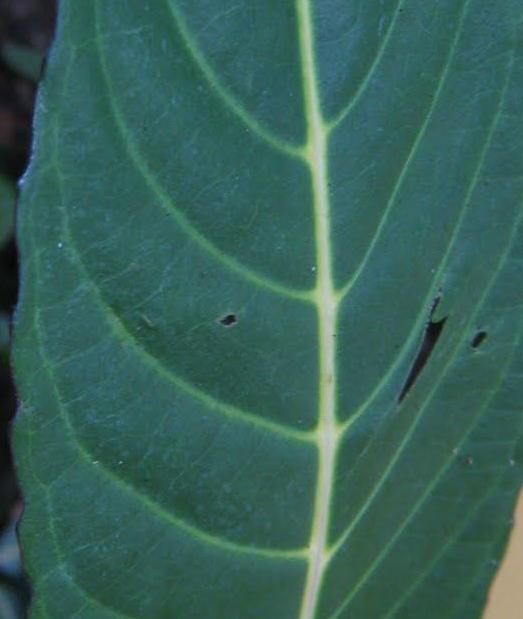
Texture: veined